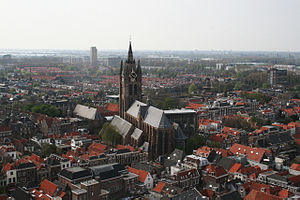
Delft
Delft er en by og kommune i provinsen Syd-Holland i Nederland der ligger halvvejs mellem Rotterdam og Haag. Den er primært kendt for dets typiske hollandske centrum med kanaler, maleren Johannes Vermeer, Delftfajance, Delft Teknologiske Universitet og dets forbindelse til det kongelige hus Orange-Nassau.